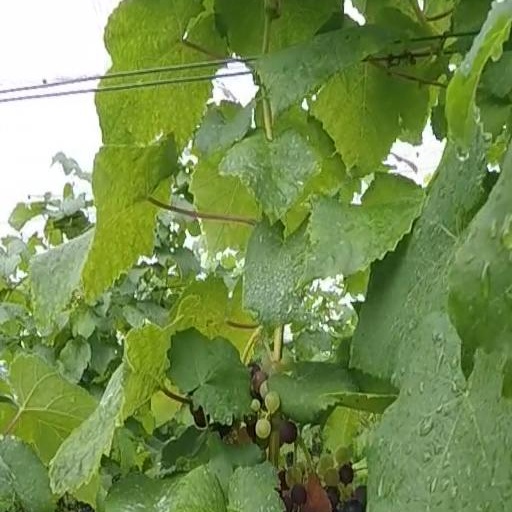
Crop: grape